N. V. M. Gonzalez

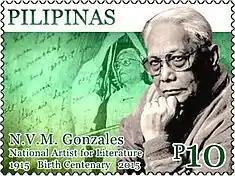
Gonzalez on a 2015 stamp of the Philippines

The works of Gonzalez have been published in Filipino, English, Chinese, German, Russian and Indonesian.